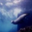
Label: seal